Artemii Dymyd

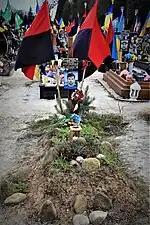
Grave of Artemii Dymyd

Artemii-Yulian Mykhailovych Dymyd (4 July 1995, Lviv – 18 June 2022, Bila Krynytsia, Mykolaiv Oblast) was a Ukrainian public activist, scout, traveler, parachutist, participant of the Revolution of Dignity, serviceman, able seaman of the Armed Forces of Ukraine, participant of the Russian-Ukrainian war.